Ouvrage La Moutière

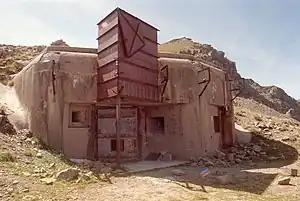
La Moutière entry block with winter access shaft

Ouvrage La Moutière is a lesser work ("petit ouvrage") of the Maginot Line's Alpine extension, the Alpine Line at an altitude of 2440 meters. The ouvrage consists of one entry block, one infantry block and one observation block, with an unarmed exit block. The "ouvrage" supported the Ouvrage Restefond on the crest of the pass, guarding its southern flank. It also covered the Col de la Barcelonnette to the north. The position was built between 1931 and 1935.